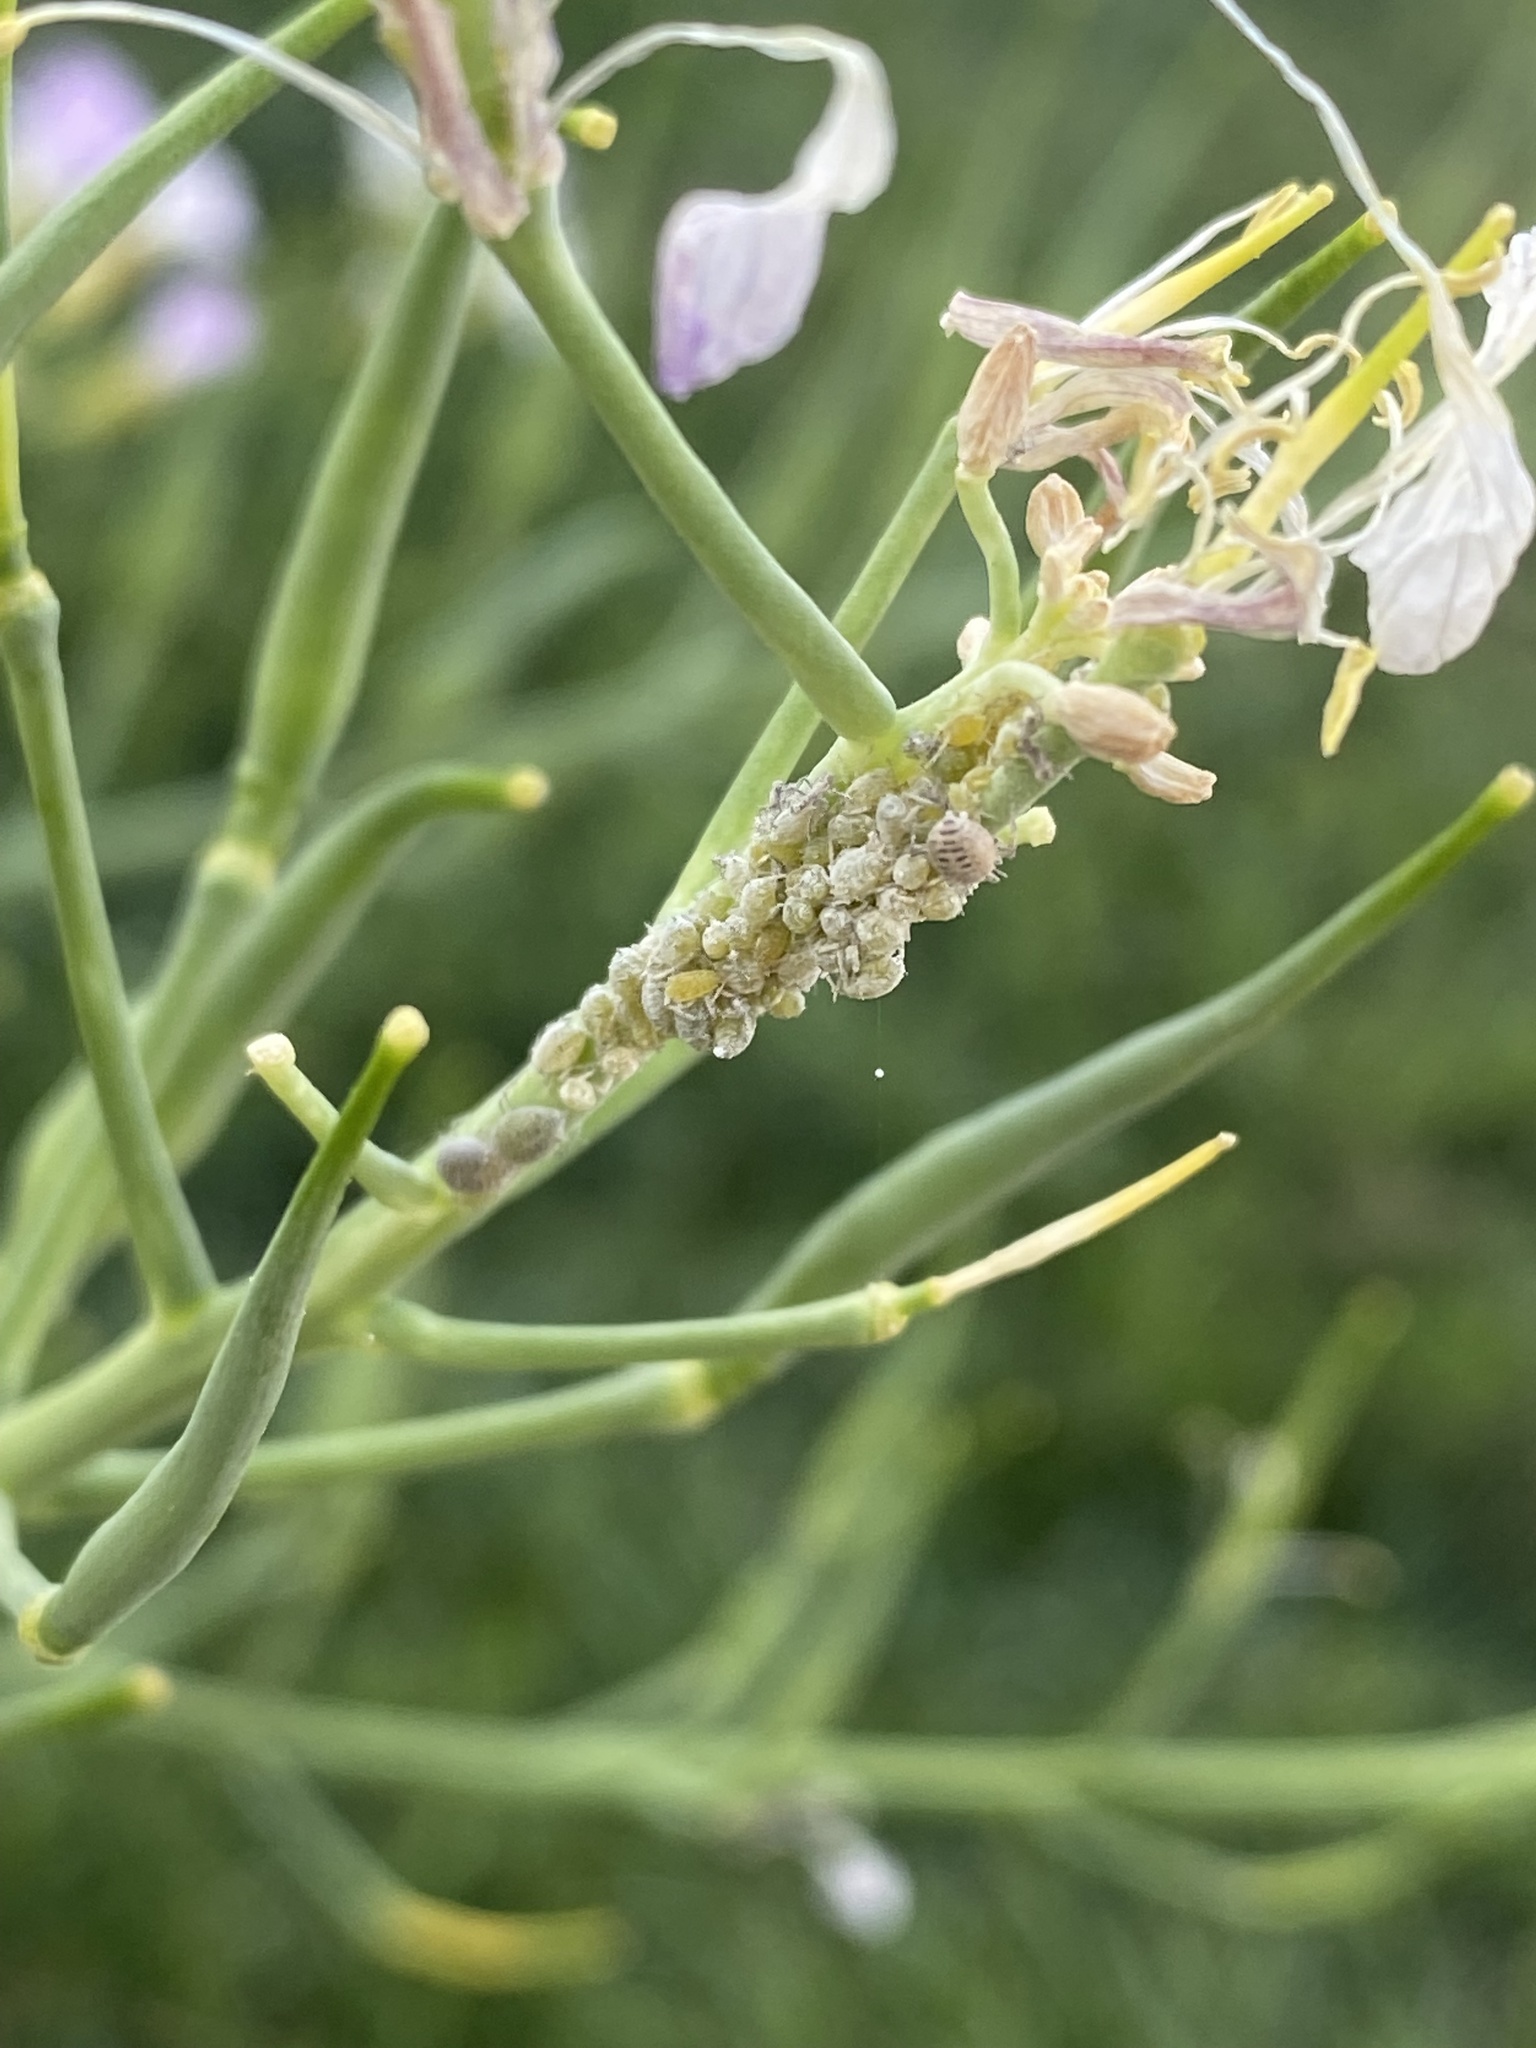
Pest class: cabbage_aphid